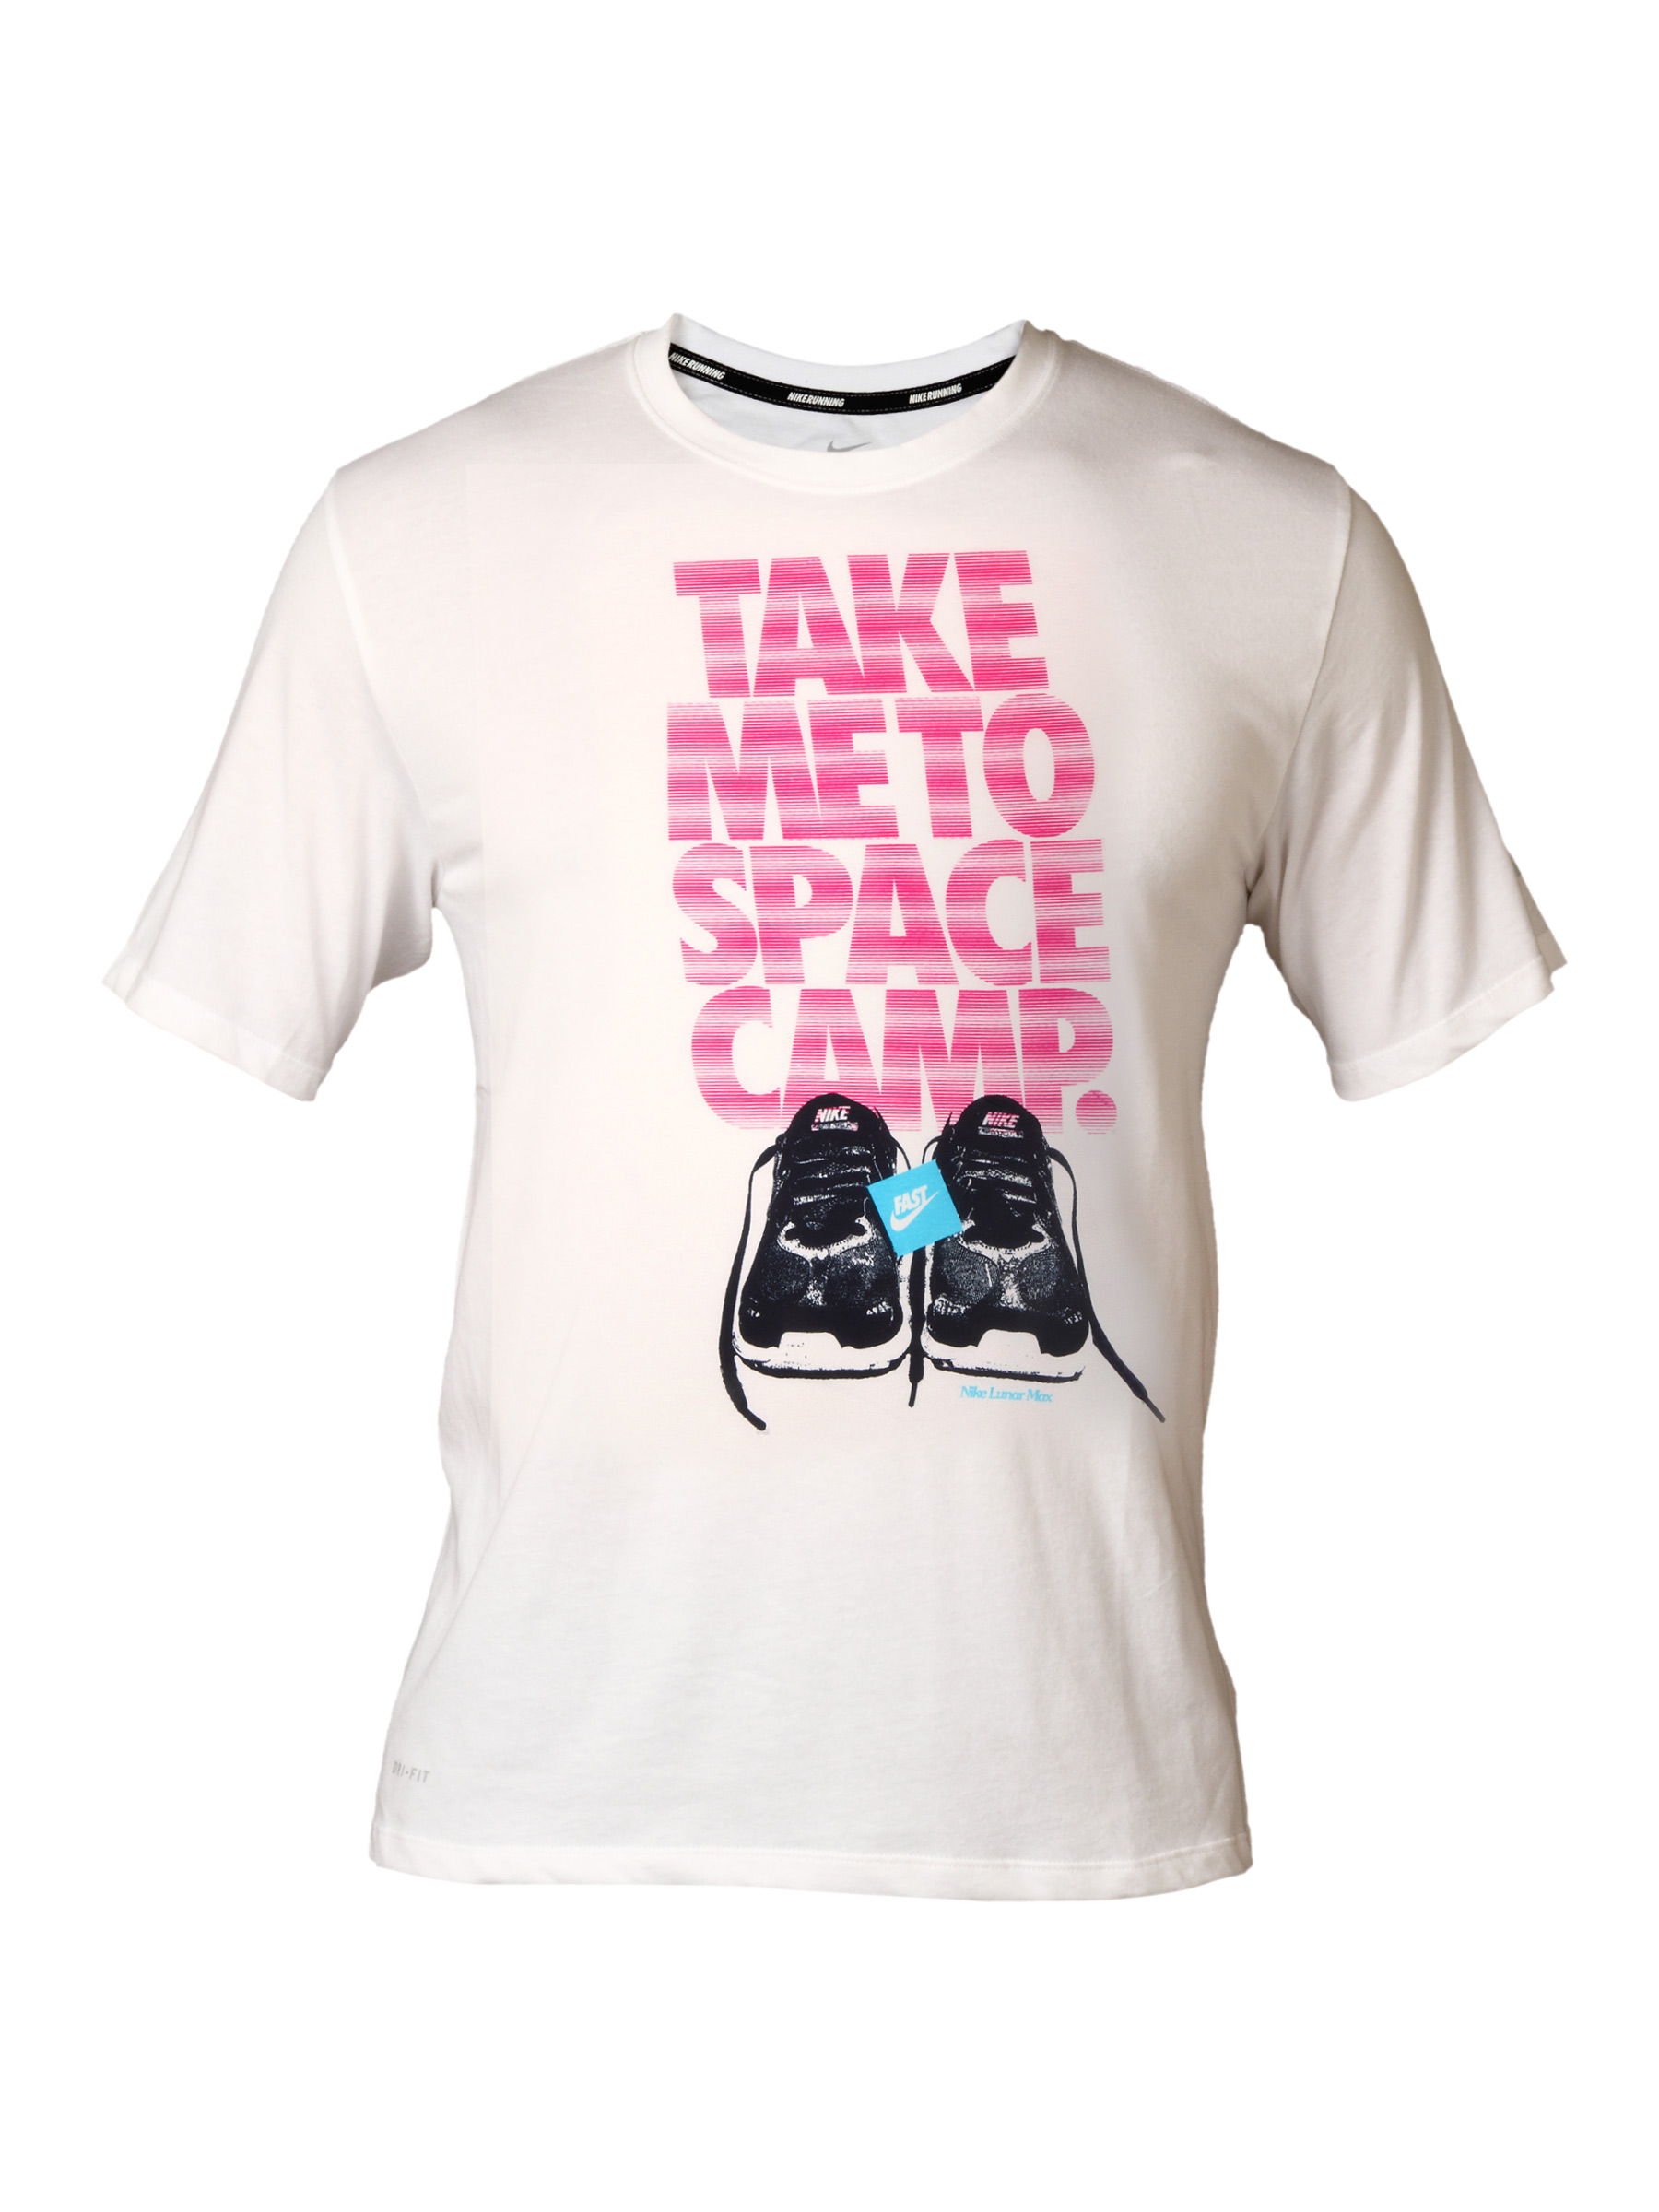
Nike Men Tmtsc White T-Shirts
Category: Apparel / Topwear / Tshirts
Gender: Men
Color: White
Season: Summer 2011
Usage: Sports